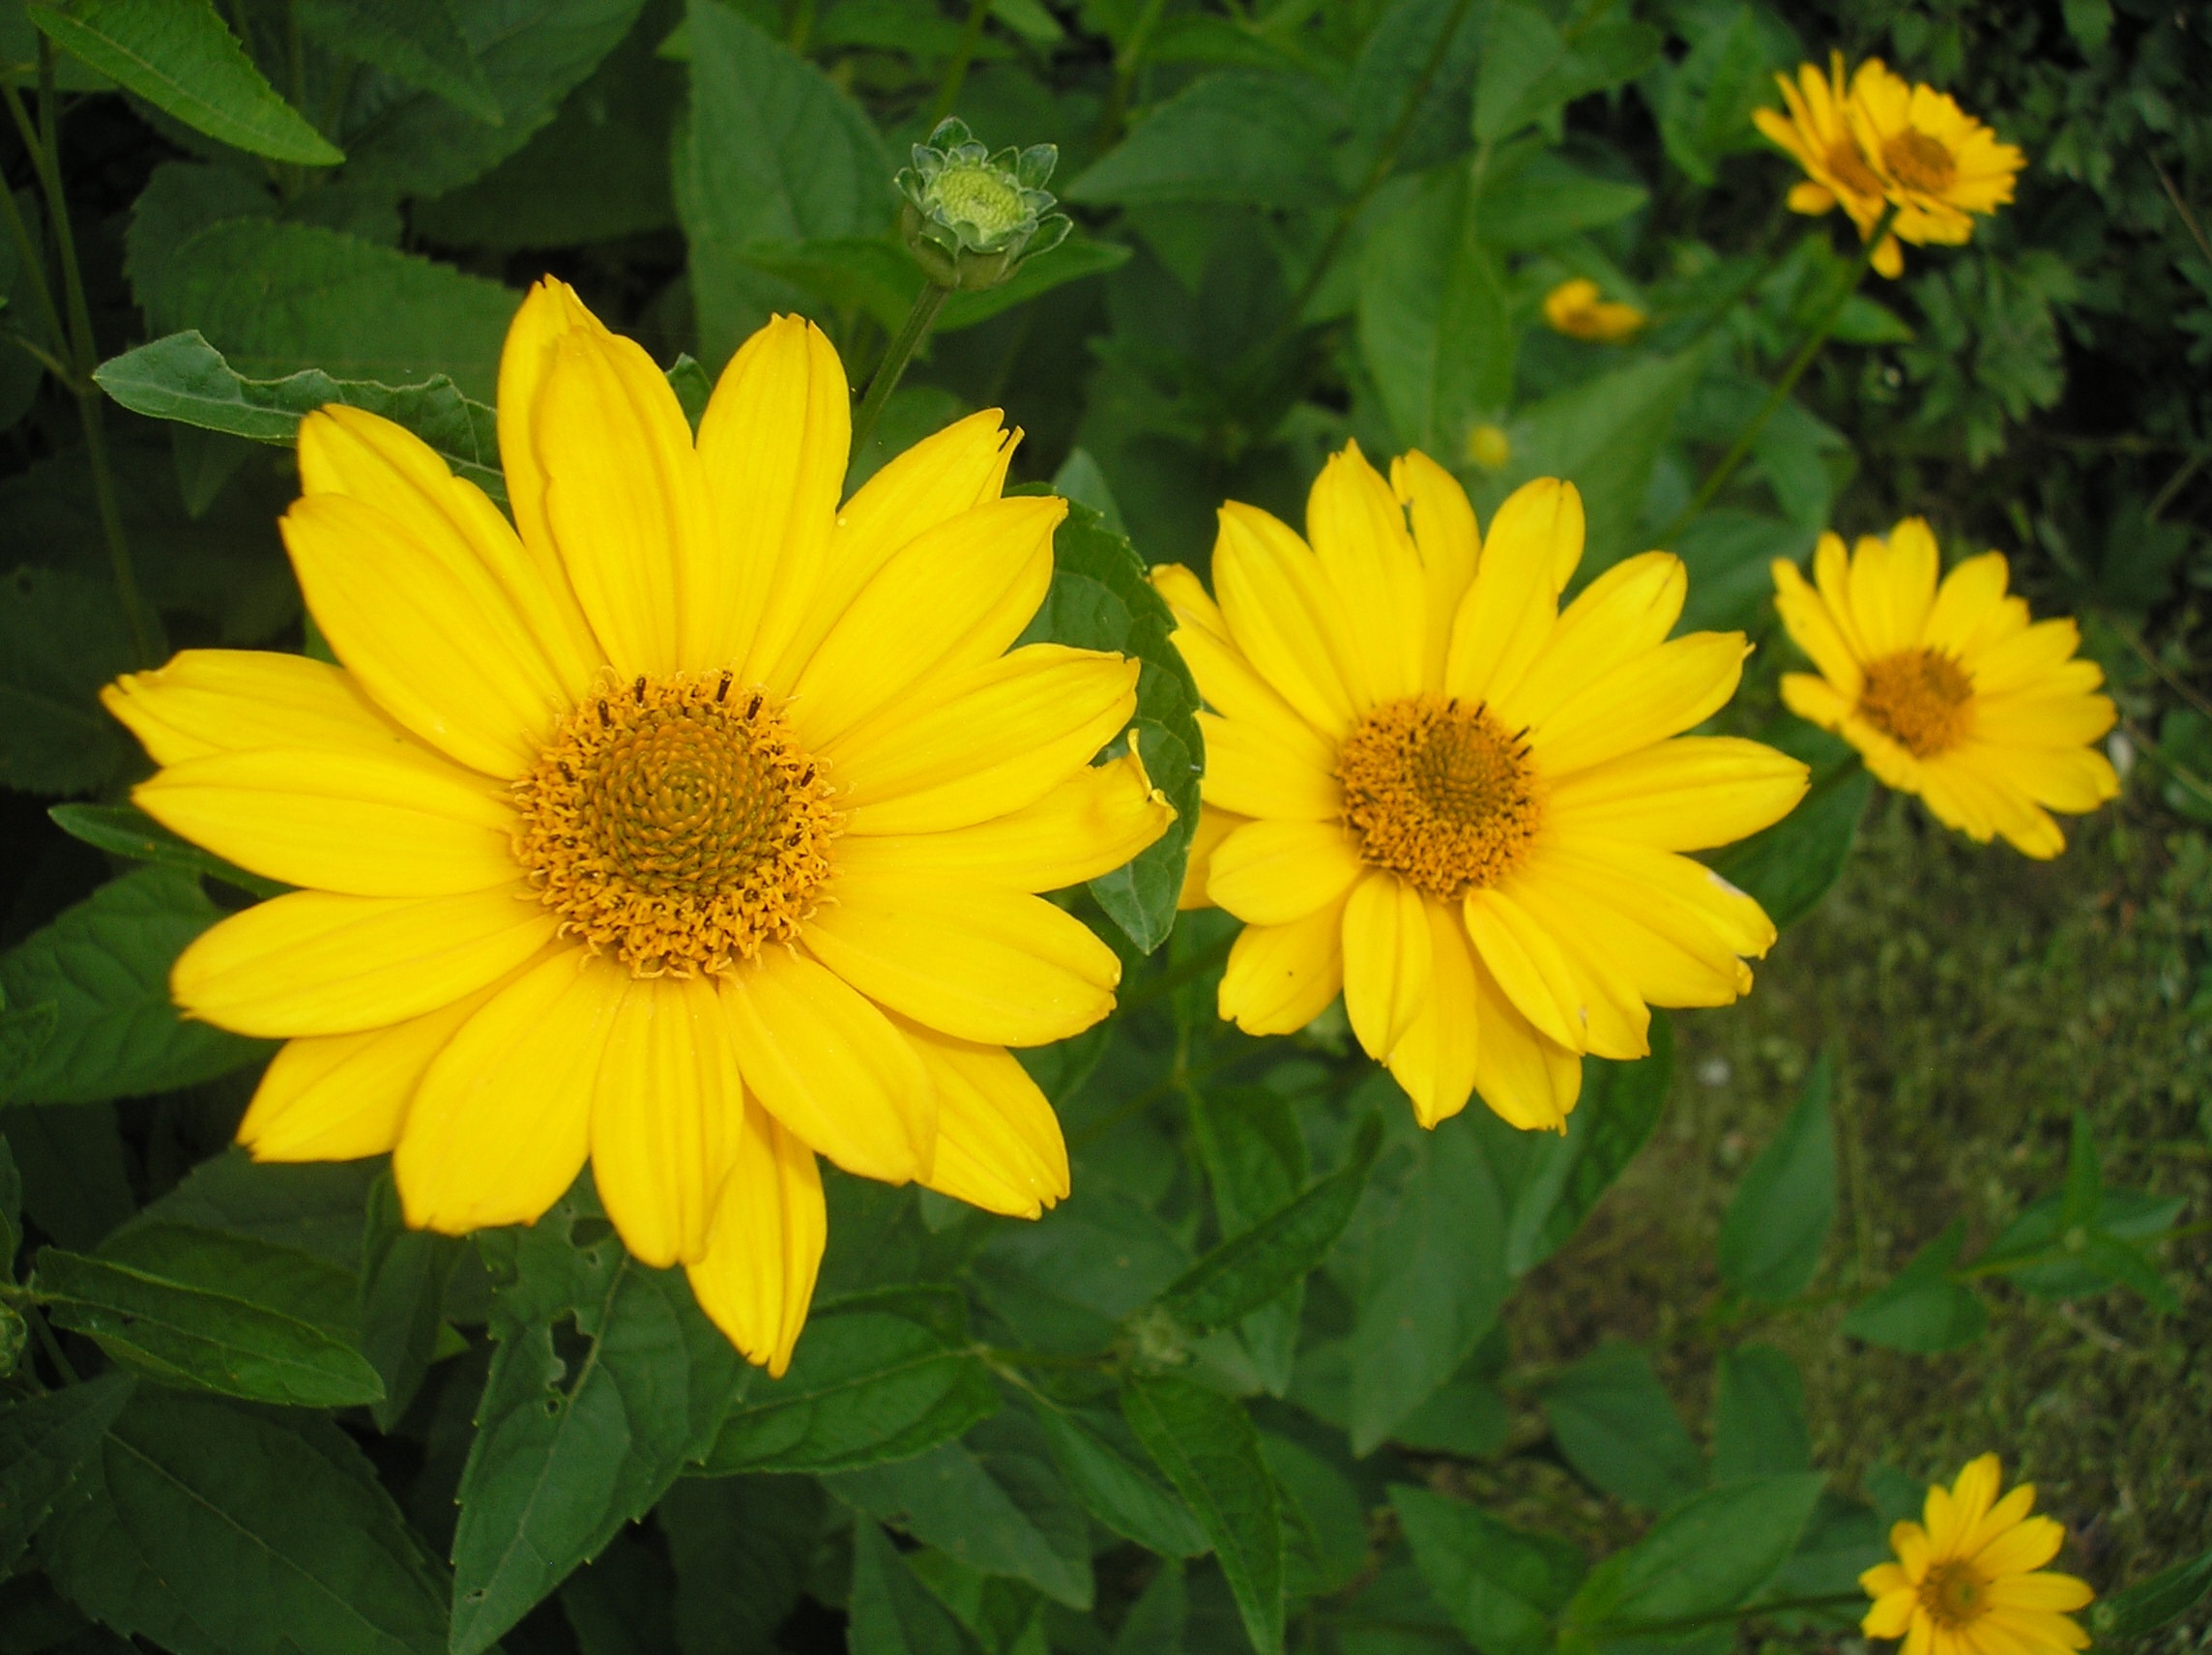
plant, field, flower, petal, herb, yellow, flora, sunflower, wildflower, flowering plant, blooms at, daisy family, calendula, oxeye daisy, annual plant, land plant, marguerite daisy